Dresden Generating Station

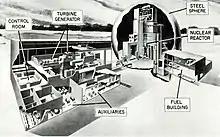
Inside the Dresden 1 nuclear power plant

After the Atomic Energy Act of 1954 allowed private companies to own and operate nuclear facilities, Commonwealth Edison contracted with General Electric to design, construct, and place into operation the 192 MWe Dresden Unit 1 for $45M in 1955. One-third of the contract price was shared by a consortium of eight companies comprising the Nuclear Power Group Inc.